Describe the emotion expressed in this image:  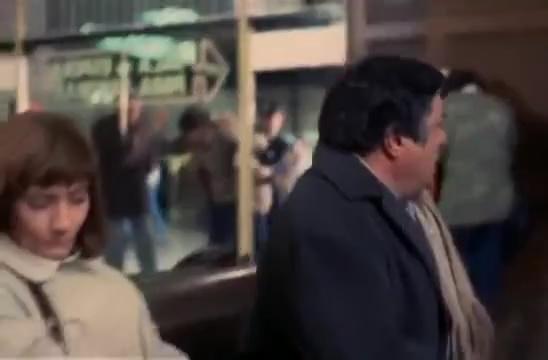
This person displays Pain, valence and arousal with low intensity.